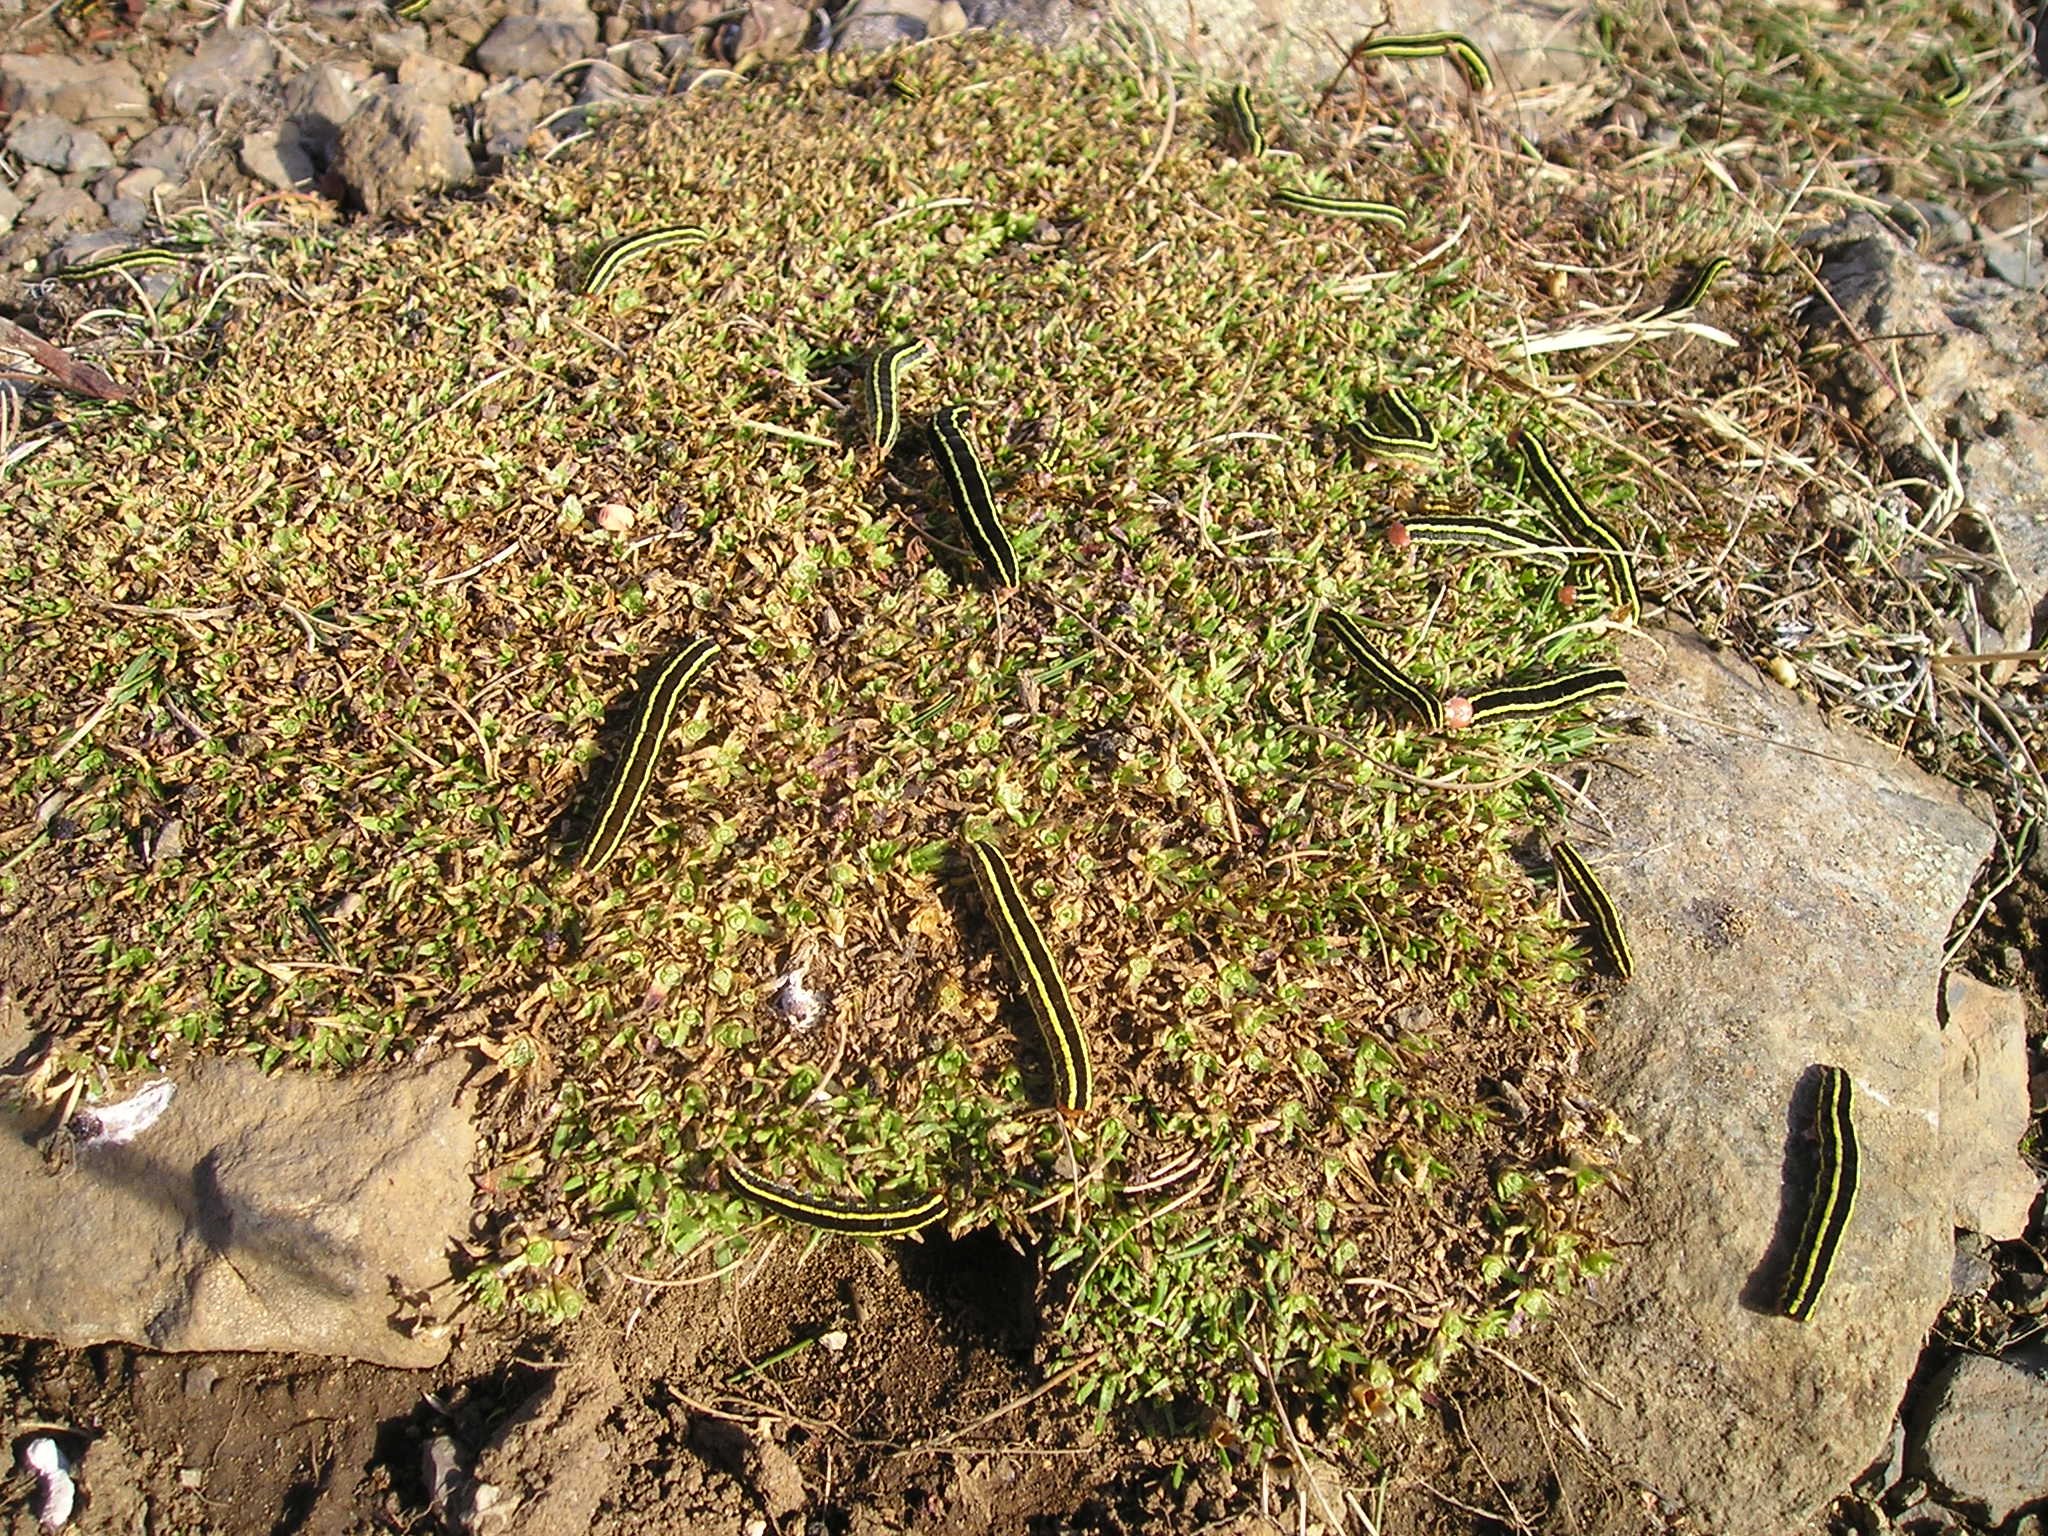
tree, grass, plant, track, leaf, flower, herb, produce, crop, soil, botany, iceland, flora, shrub, larvae, flowering plant, land plant